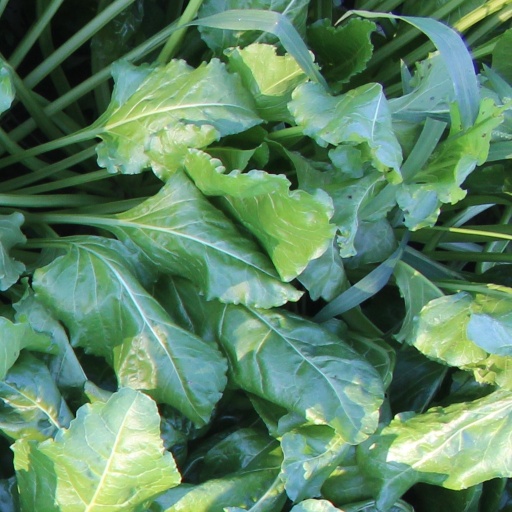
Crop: sugar beet